Dave Levin

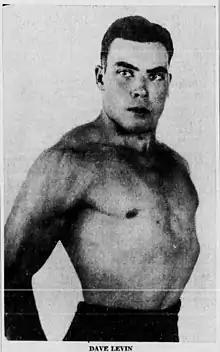
Promotional Picture of Dave Levin in July 1936 showing his impressive physique.

On July 6, Levin defended his World Championship in Chicago, Illinois when he defeated Chief Little Wolf in 16 minutes and 40 seconds.